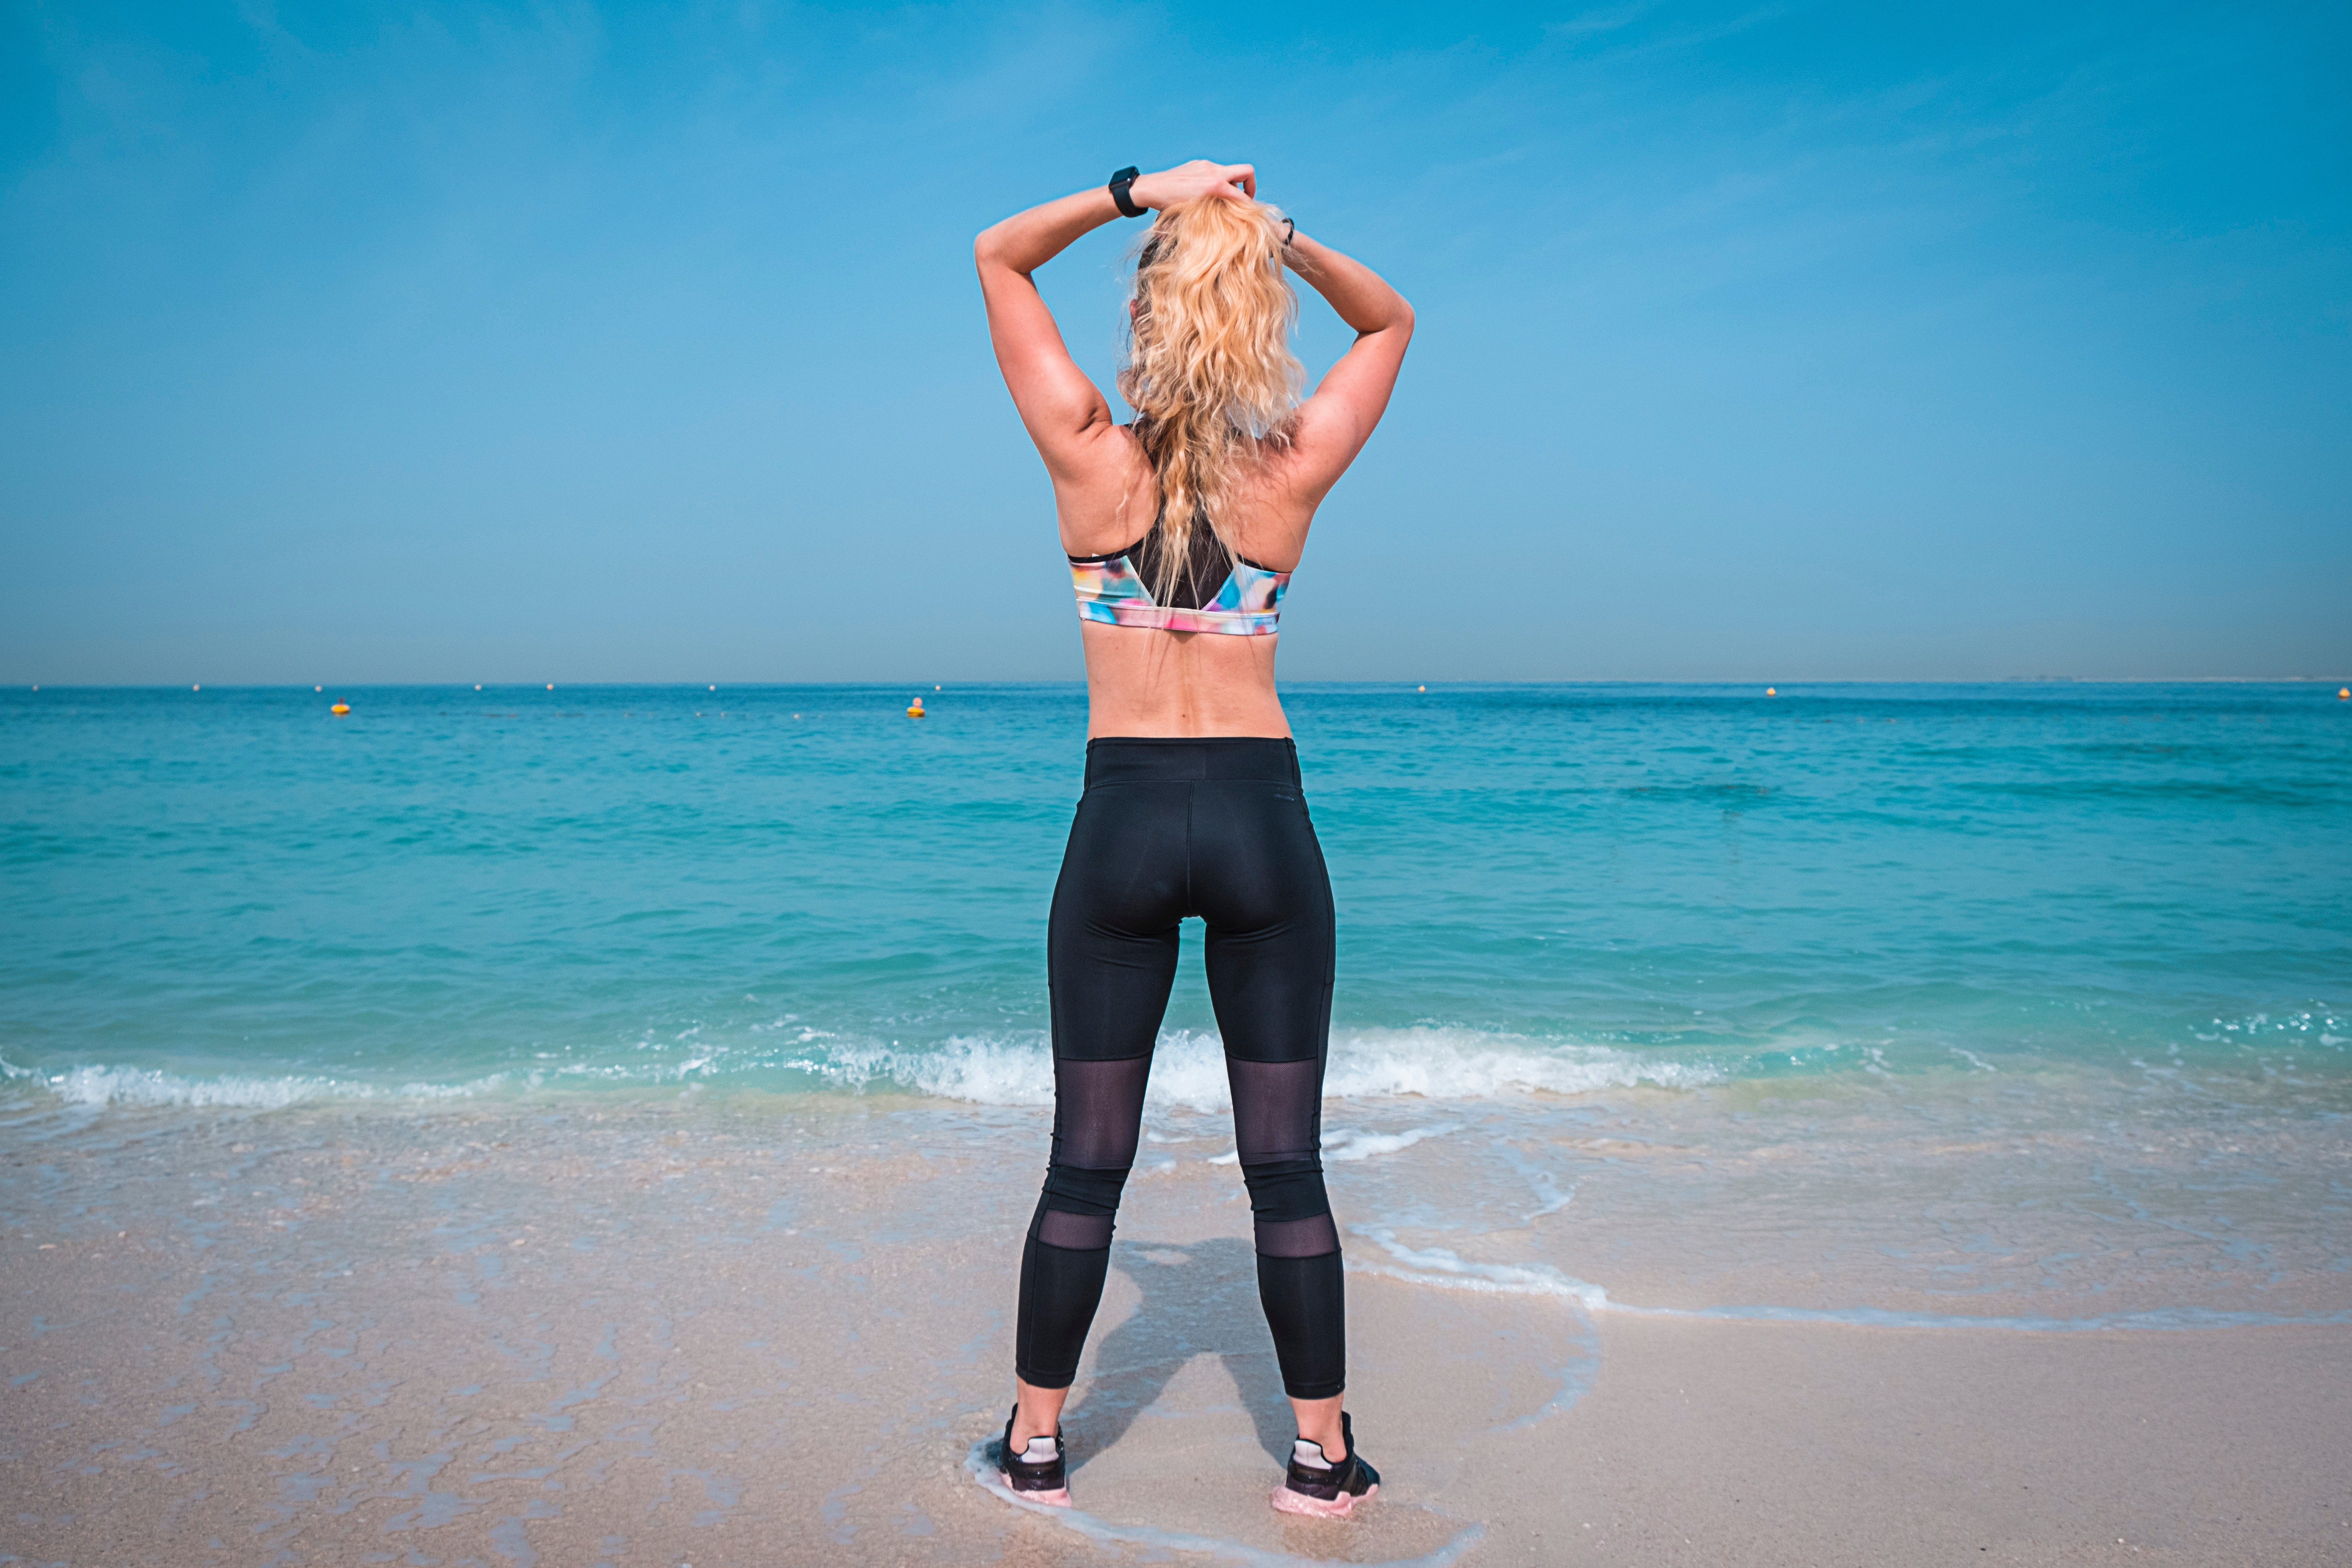
blue, sky, shoulder, beauty, beach, sea, leg, standing, summer, fashion, vacation, joint, arm, ocean, sportswear, thigh, blond, leggings, photography, human body, physical fitness, muscle, trousers, photo shoot, model, fashion accessory, human leg, electric blue, long hair, yoga pant, wetsuit, waist, abdomen, jeans